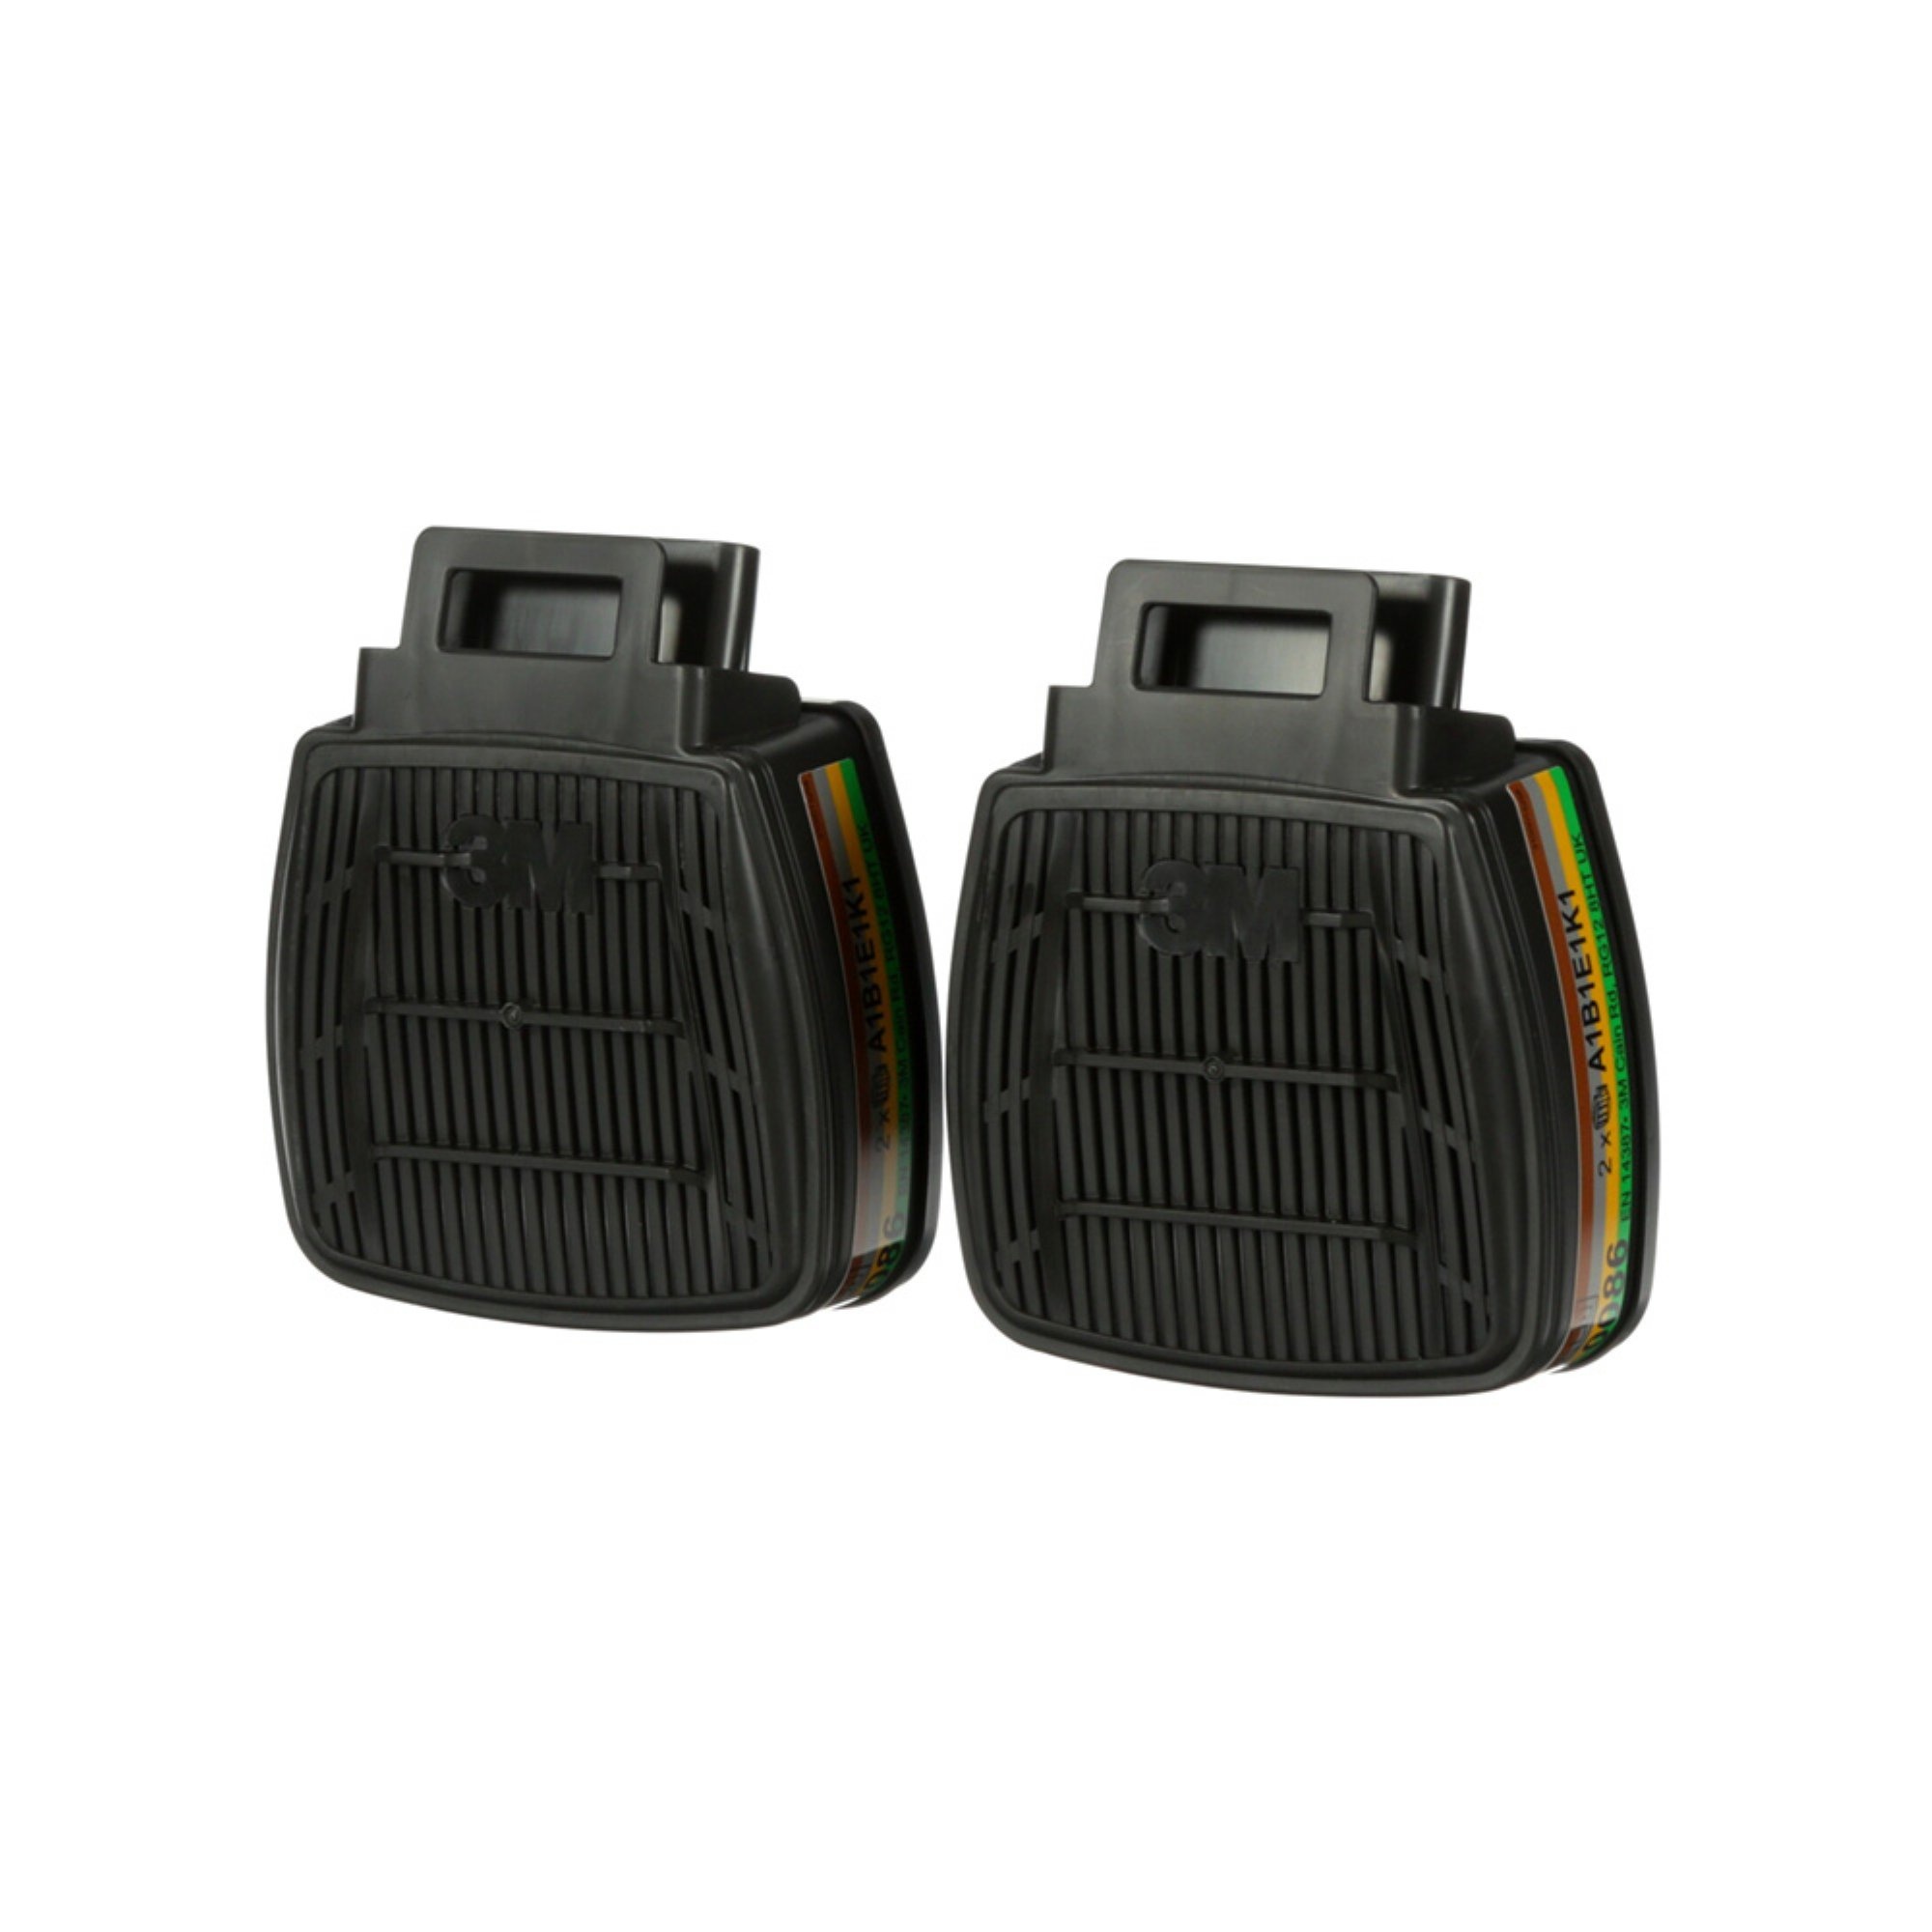
3M D8059 Secure Click Abek1 Filter Dual Flow
Brand: CX
Category: Business & Industrial > Work Safety Protective Gear > Gas Mask & Respirator Accessories > Particulate Filters